Rick Bay

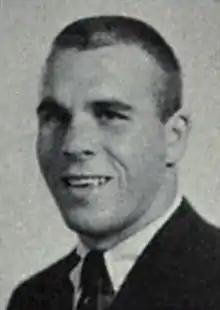
Bay from 1965 "Michiganensian"

Richard M. Bay (born 1941 or 1942) is a former American football player, wrestler, college athletics administrator, Major League Baseball executive. He was a football player and wrestler at the University of Michigan from 1961 to 1965. He also served as Michigan's head wrestling coach from 1970 to 1974 and as the president of the United States Wrestling Federation from 1976 to 1980. He has also held positions as athletic directors at University of Oregon (1981–1984), Ohio State University (1984–1987), University of Minnesota (1988–1991) and San Diego State University (1995–2003). He was executive vice president and chief operating officer of the New York Yankees for several months in 1988 and president and chief executive officer of the Cleveland Indians in the early 1990s.